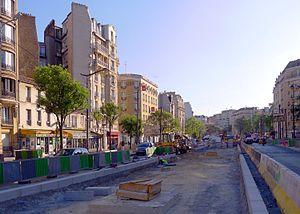
Boulevard Poniatowski (travaux 2011) - Paris XII
Le boulevard Poniatowski est une voie située dans les quartiers du Bel-Air, de Picpus, et de Bercy du 12ᵉ arrondissement de Paris. C'est un élément de la ceinture de boulevards extérieurs dits « boulevards des Maréchaux ».